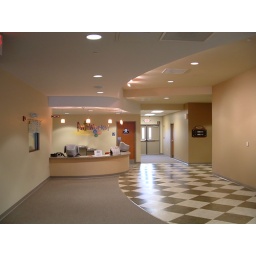
Children's check-in desk in the new building in South Bend, Indiana.